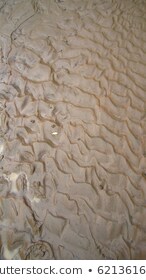
Soil type: Alluvial soil